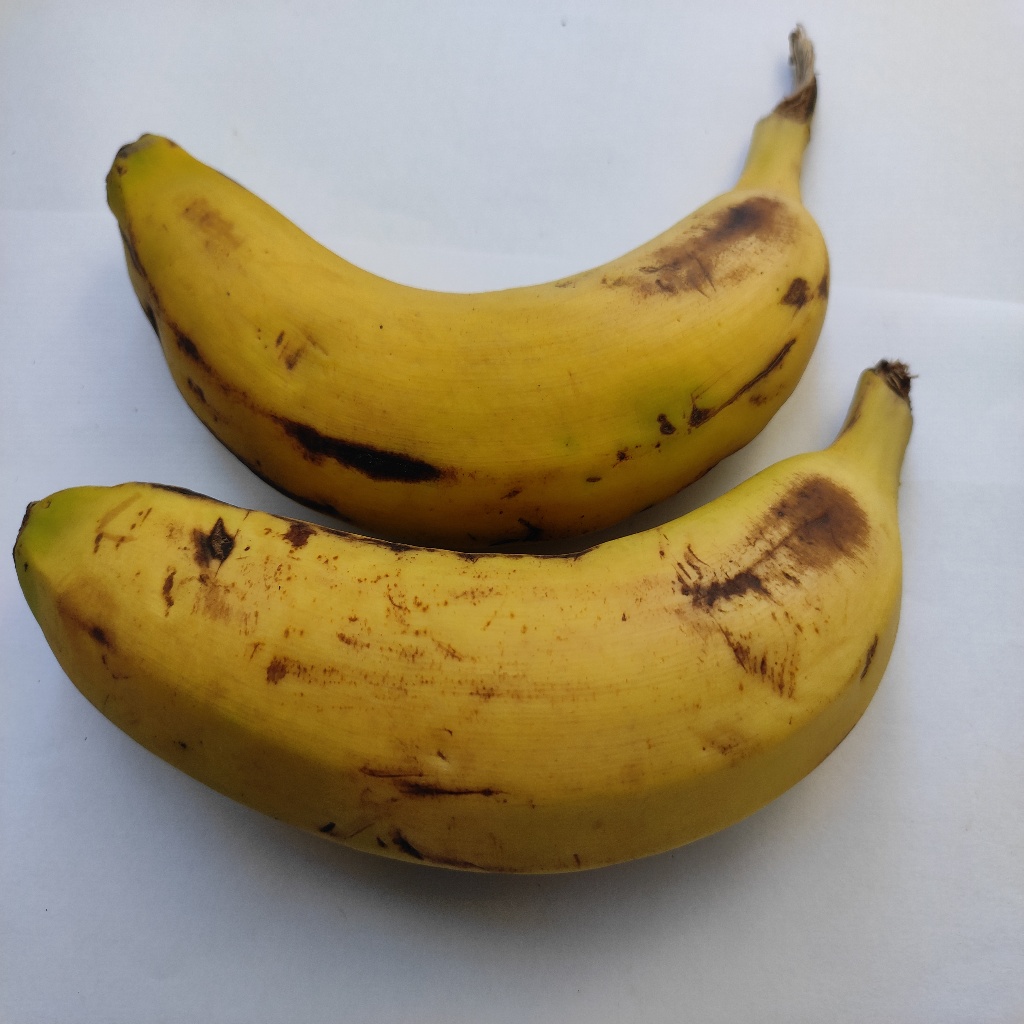
Crop: banana
Quality class: Class_B